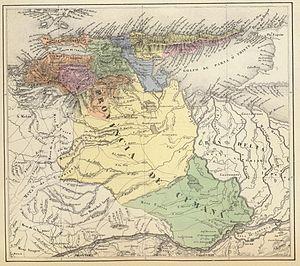
La Province de Cumaná est une ancienne entité coloniale espagnole de l'actuel Venezuela. Après l'indépendance, la province est intégrée au département de l'Orénoque, puis au département de Maturín. Aujourd'hui, son territoire est partagé entre les États vénézuéliens de Sucre et de Monagas.